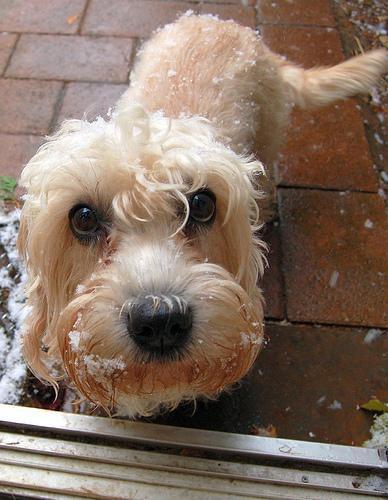
Dandie_Dinmont